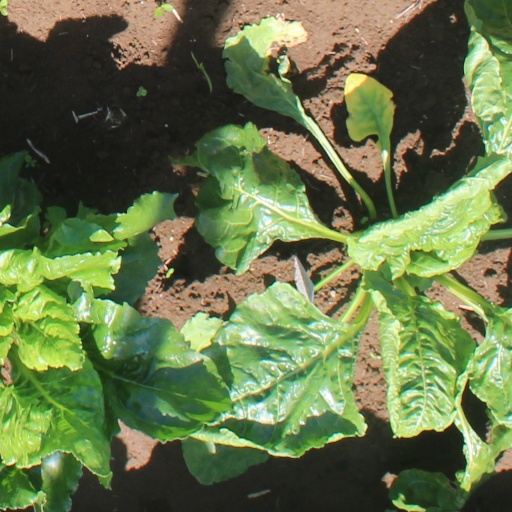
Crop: sugar beet